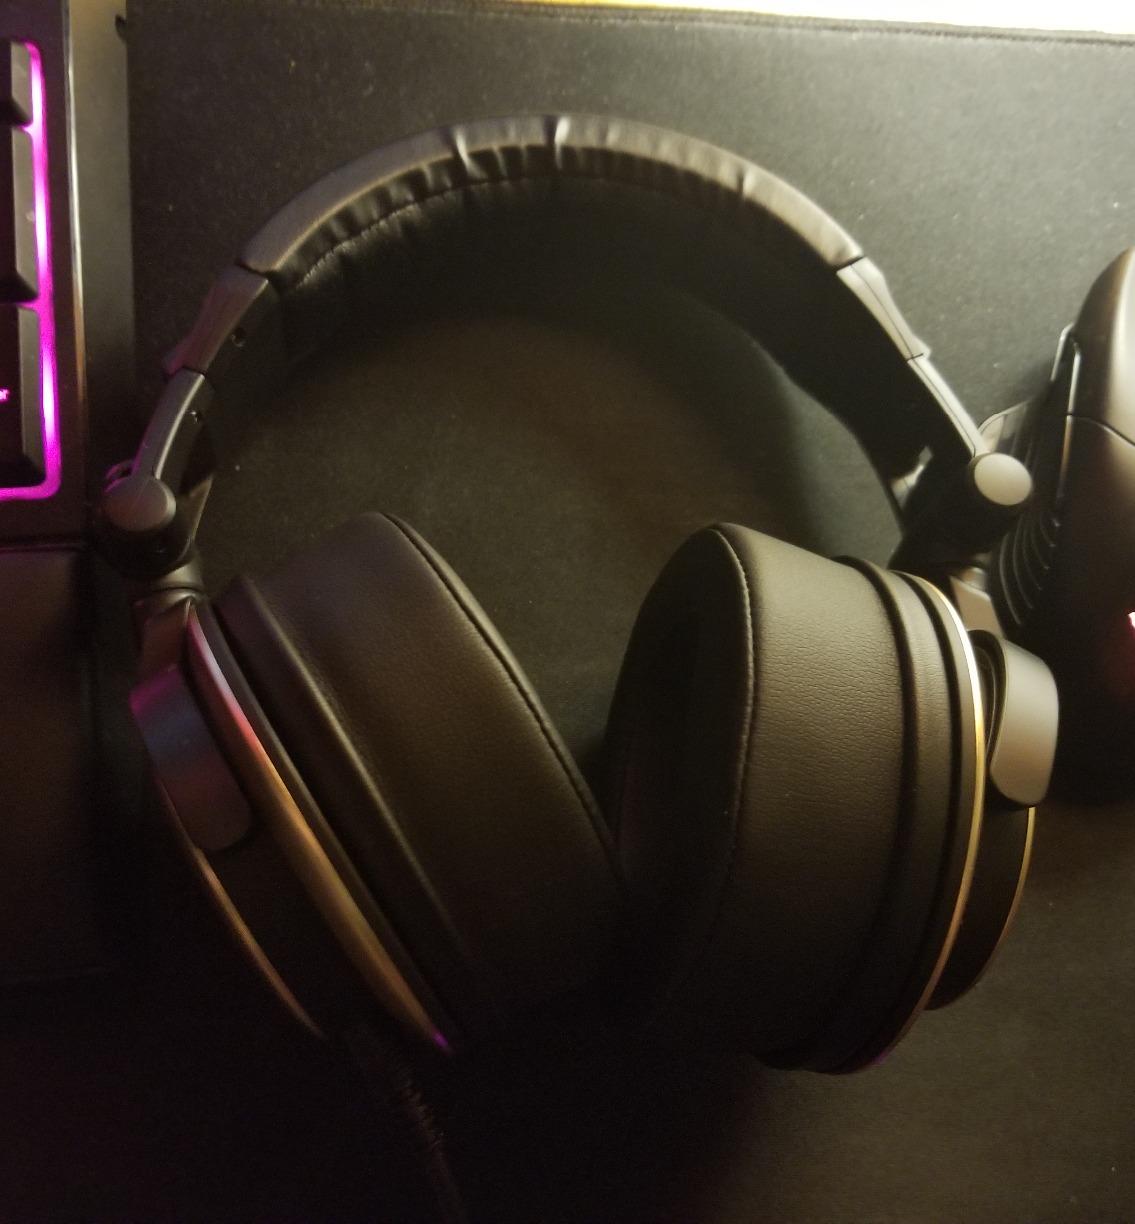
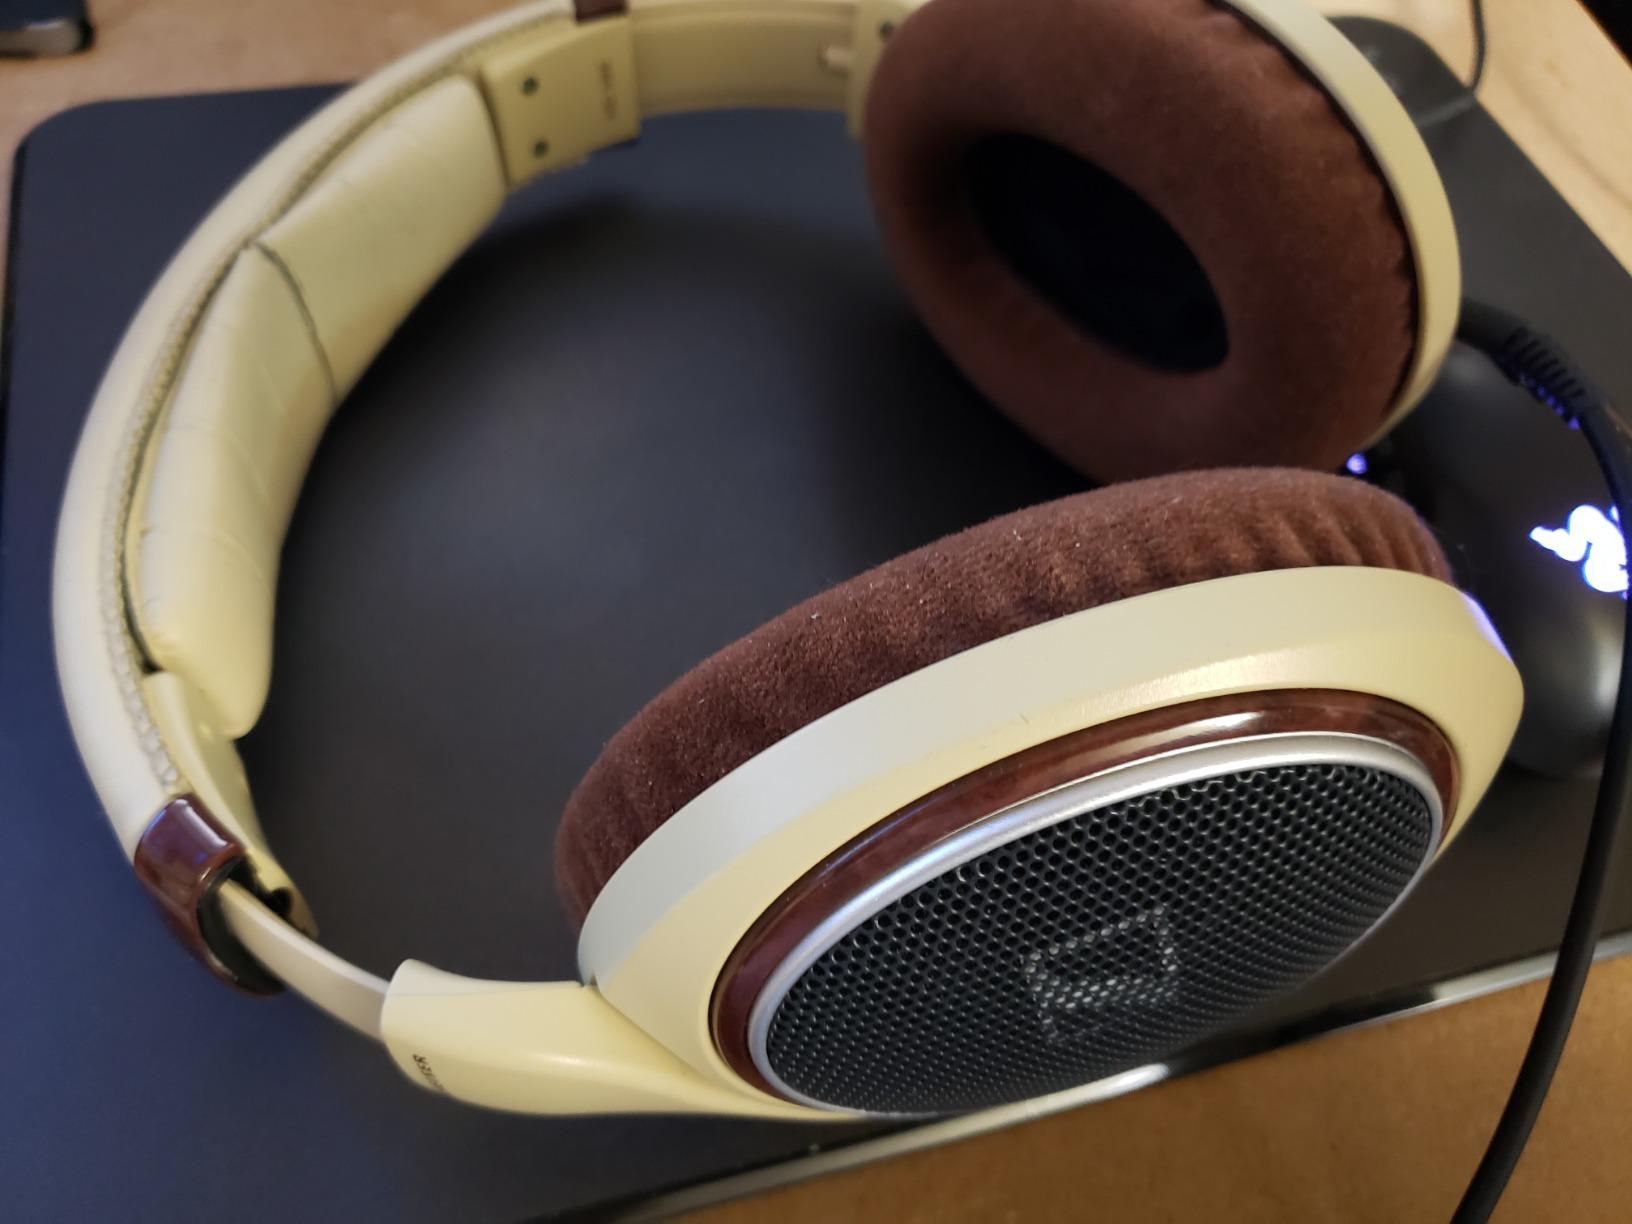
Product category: headphones
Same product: no